Mothers' Union

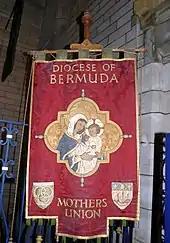
Mothers' Union banner of the Diocese of Bermuda

As a global movement of women and men, the Mothers' Union supports local churches with the prayers and activities of its branch members, local communities through social outreach projects and is an international campaigning charity. Particularly concerned with the plight of women in the world, its projects include literacy and development, parenting, micro finance and campaigning against violence against women and the trafficking of women. The Mothers' Union is part of Make Poverty History and the Jubilee Debt Coalition. In the UK it has successfully lobbied governments to introduce the right to request flexible working for all parents, and internationally it speaks out on issues of gender equality through its representative status at the United Nations. Campaigning in the UK has also included lobbying for industry and policy change with regard to the commercialisation and sexualisation of children. This led to then chief executive, Reg Bailey, being appointed in 2010 to lead an independent review for the UK Government, the Bailey Review.